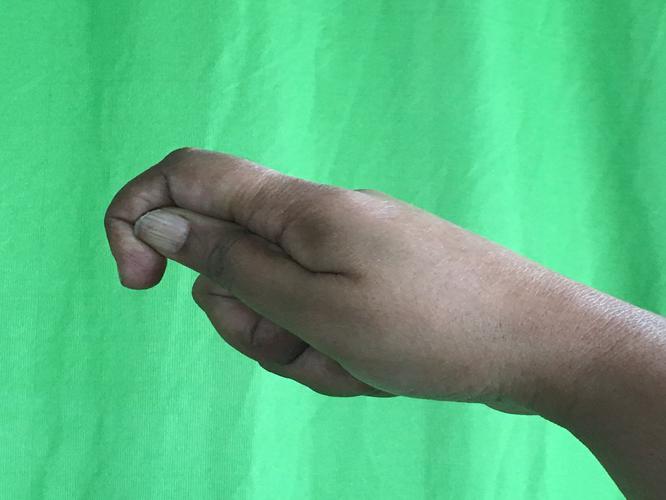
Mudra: Kapith
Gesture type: single_hand